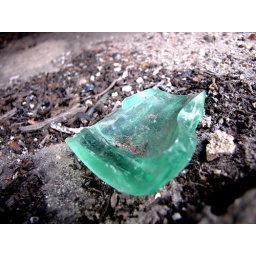
Piece of broken glass underneath rotting loading dock in abandoned railroad building in Petersburg, Virginia.